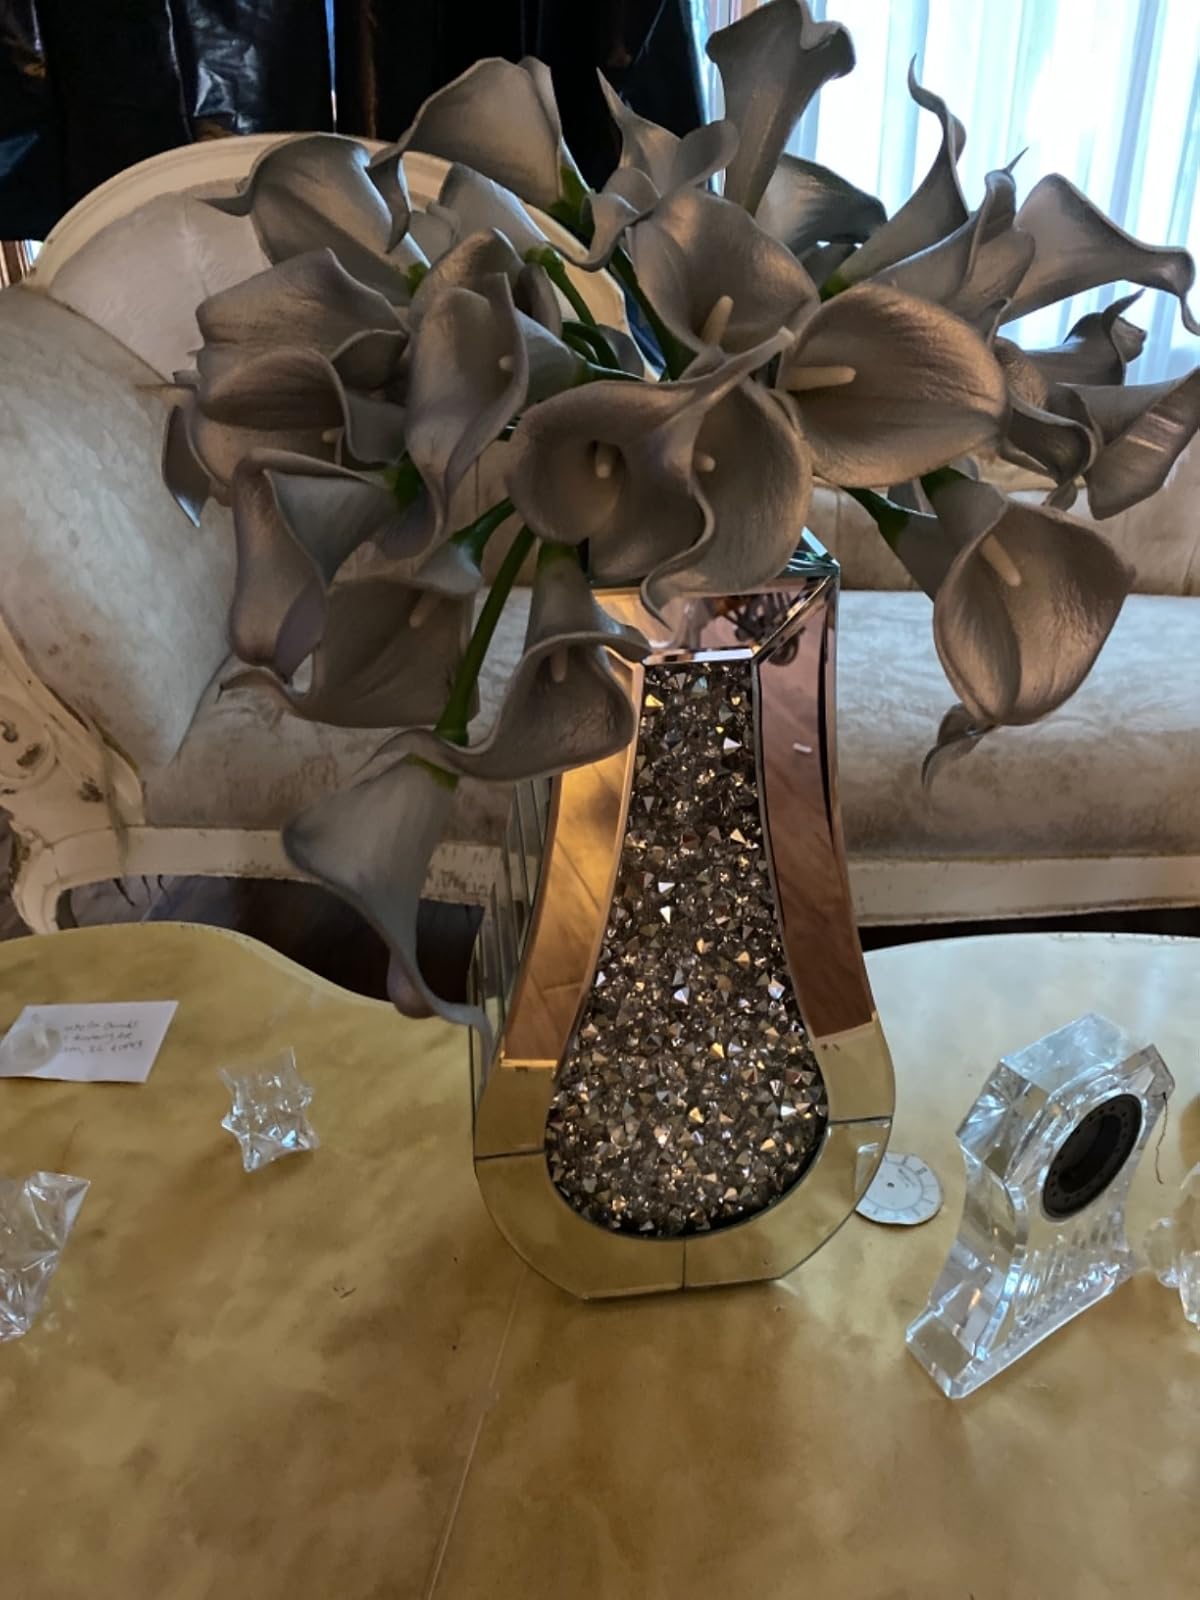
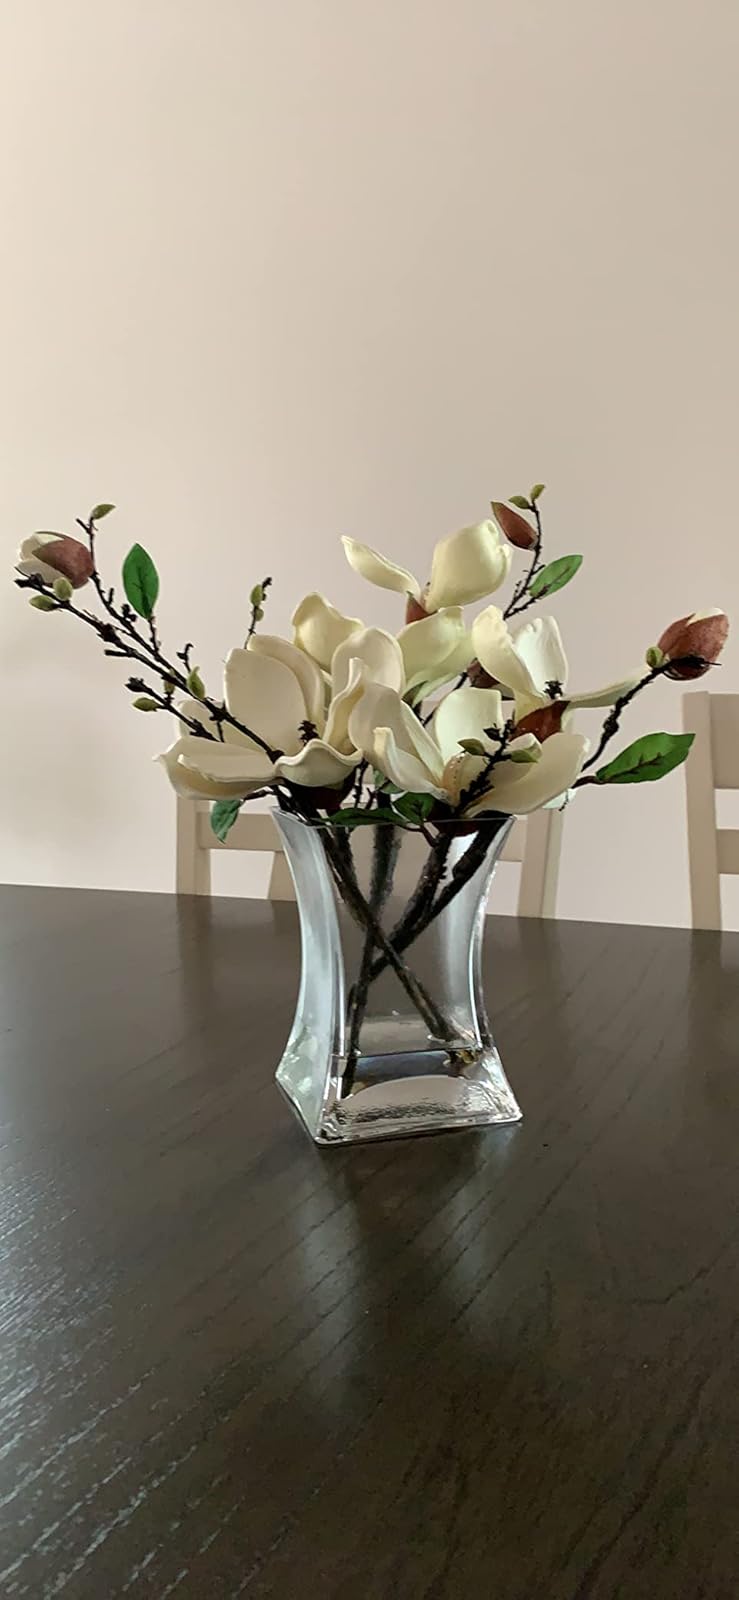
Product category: vase
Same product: no